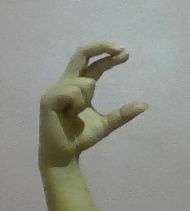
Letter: thal